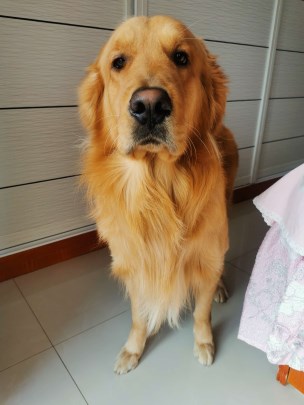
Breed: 5355-n000126-golden_retriever